Central Argentine Railway

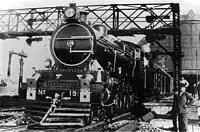
Famous "191" steam locomotive in Retiro

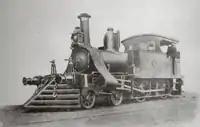
Locomotive that ran the Rosario-Cañada de Gómez branch in 1866

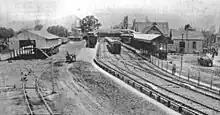
Tigre station, terminus (c. 1900)

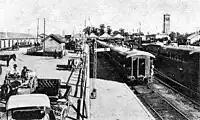
Rosario Central station,

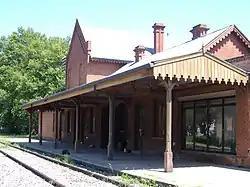
Former Fisherton station (now Antártida Argentina) of Rosario, as seen in 2006

The CA supported the concept of agricultural colonies, where people settled and farmed. Bernstadt, Cañada de Gomez, and Carcañal were some of the agricultural colonies. The CA was involved in transporting agricultural products, such as wheat, in the 1870s, and by the late 1880s, Great Britain received large quantities of agricultural products from Argentina.